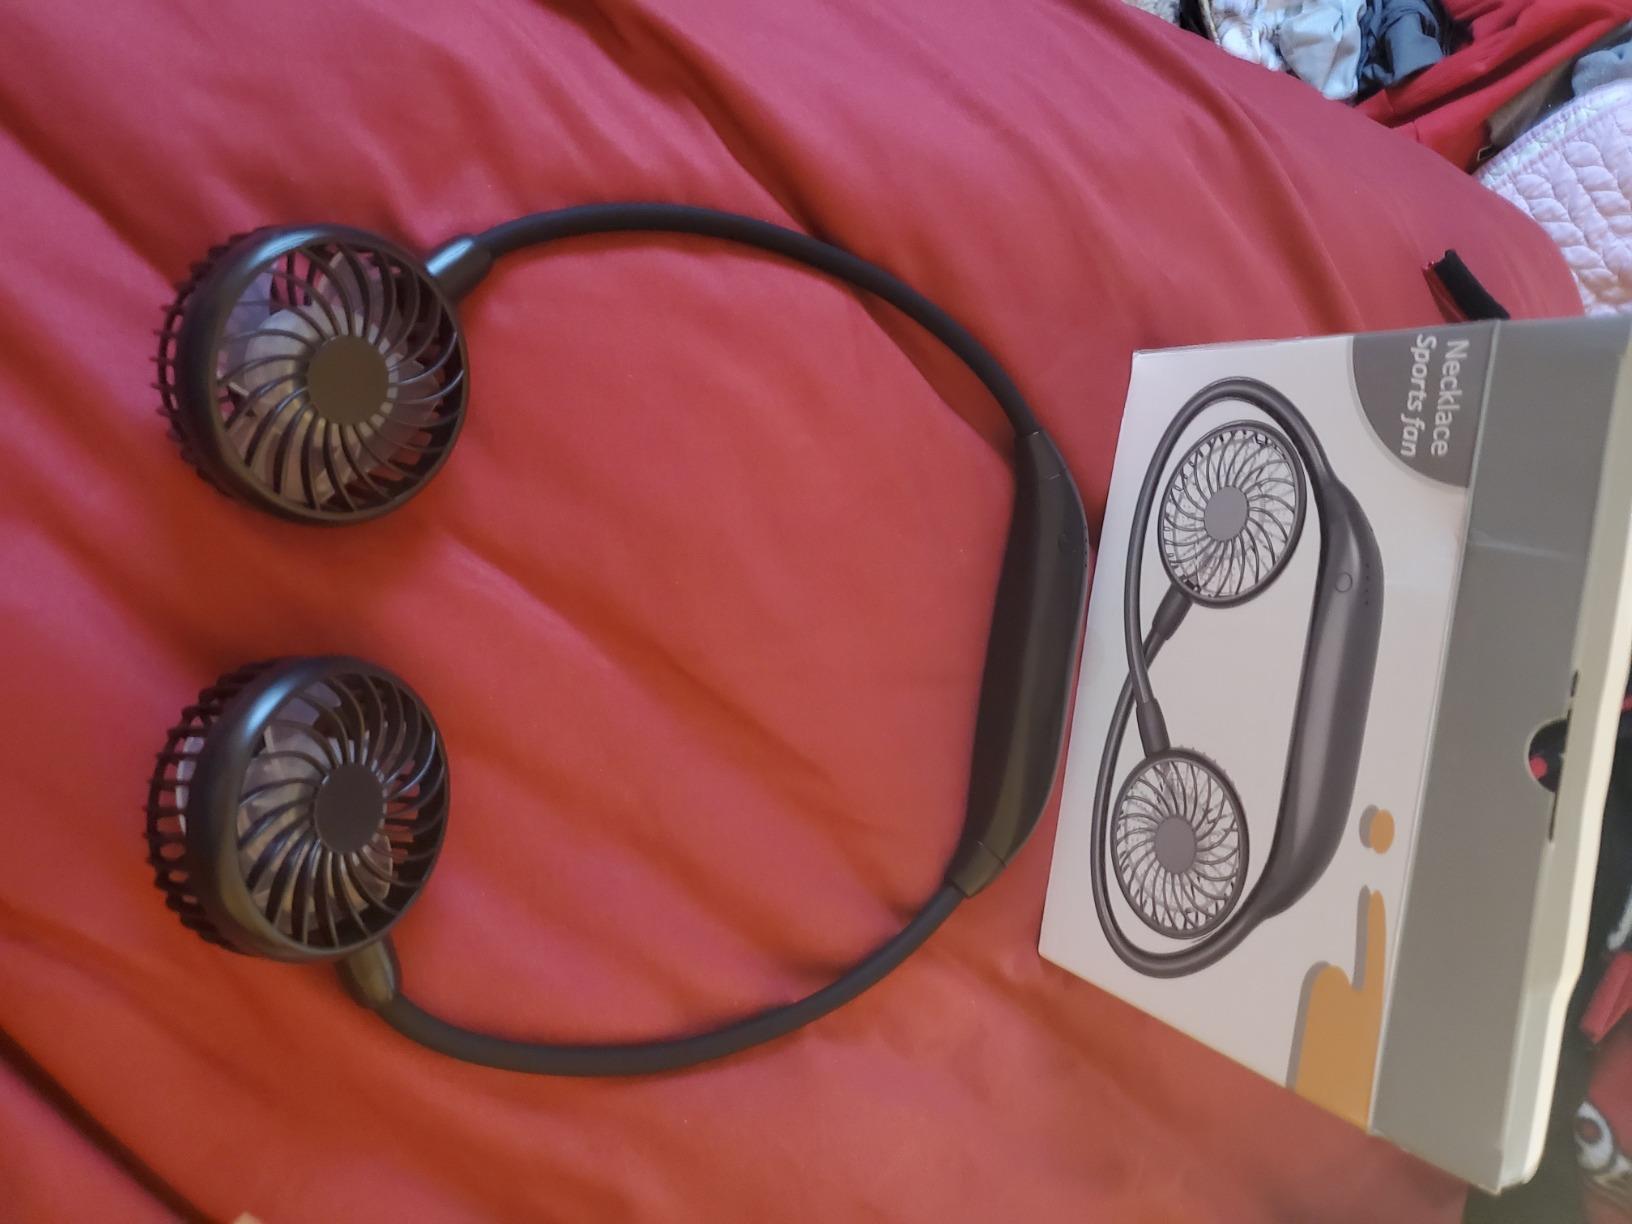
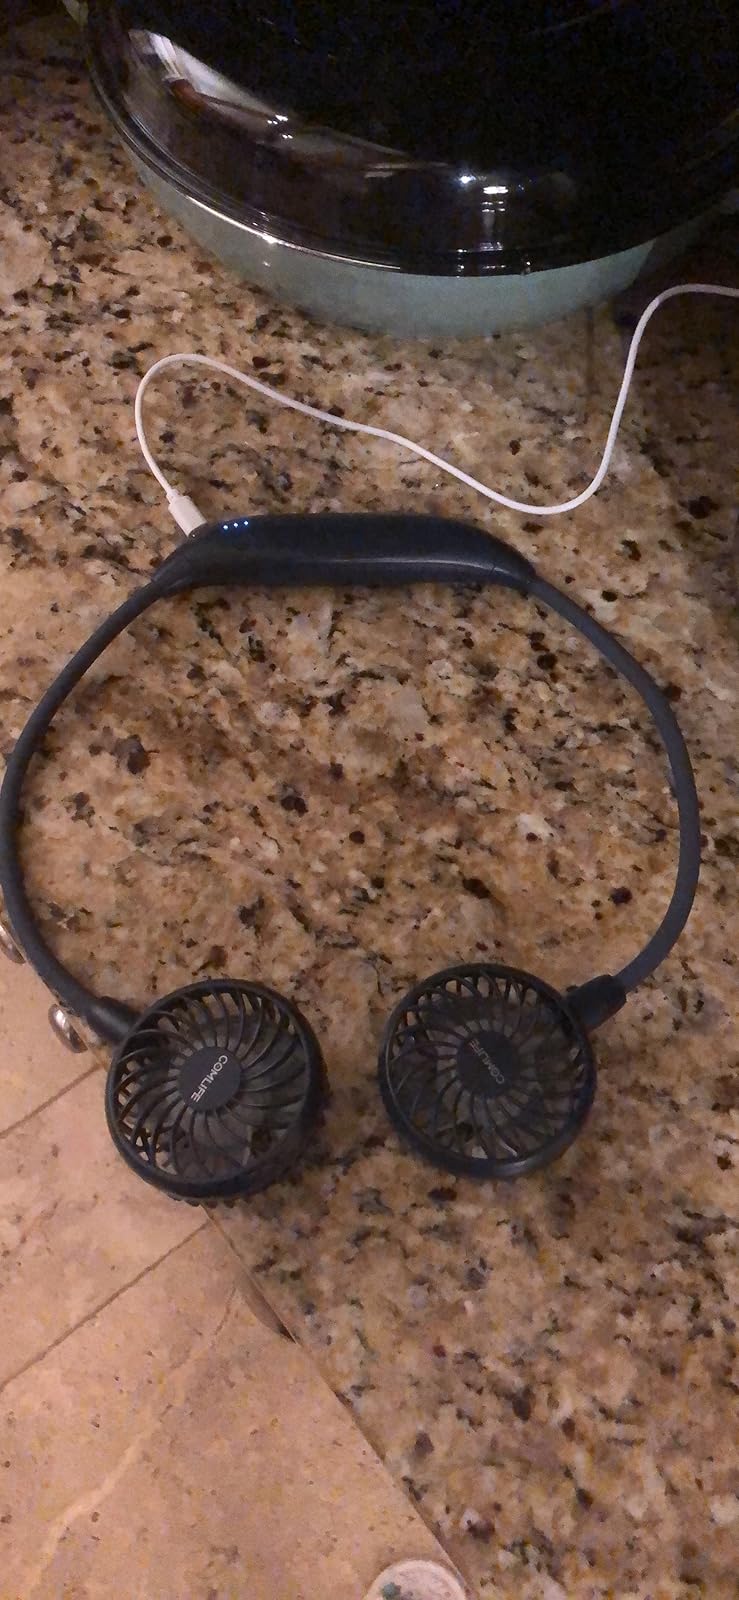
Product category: fan
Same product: no